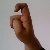
The image shows a hand gesture representing the letter 'X' in Indian Sign Language.